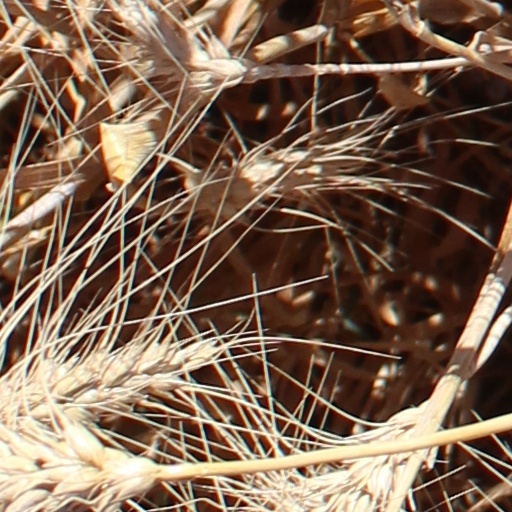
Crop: wheat